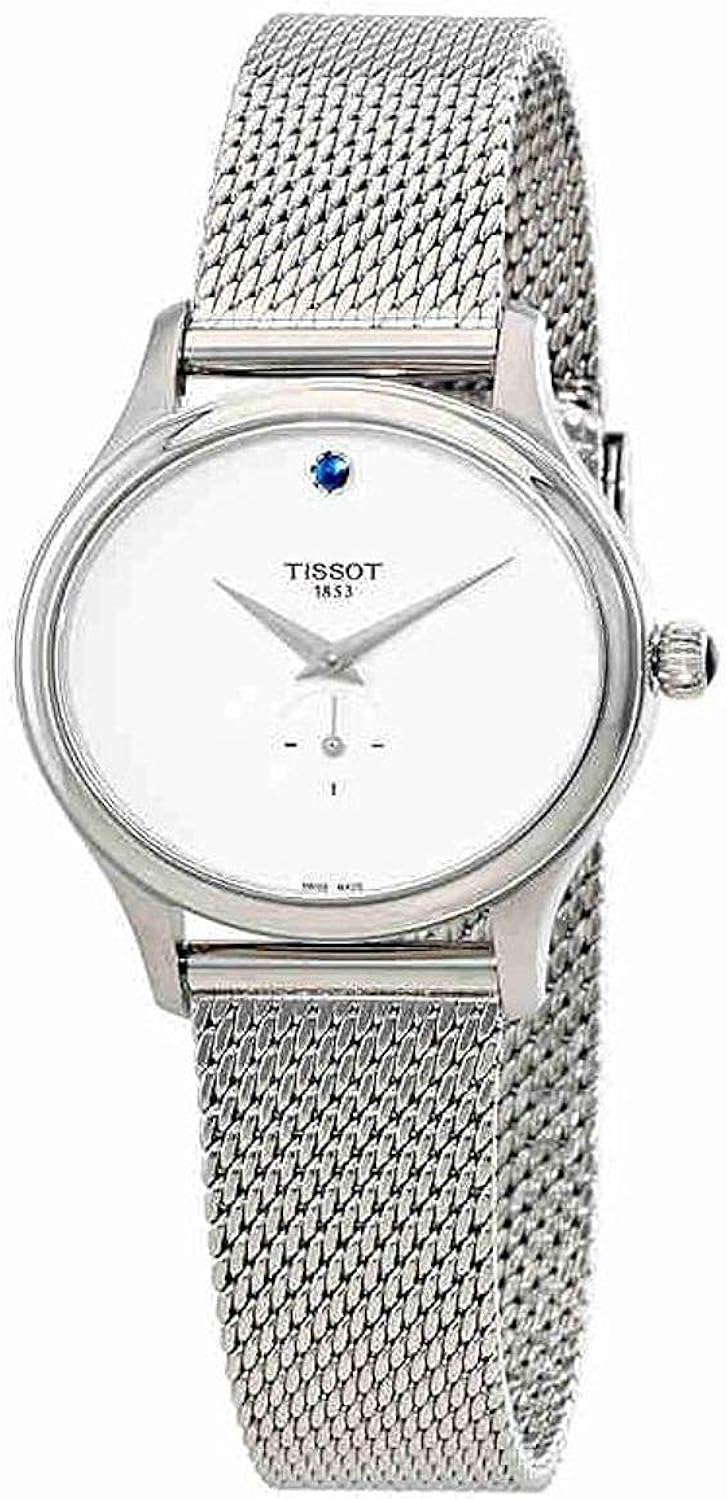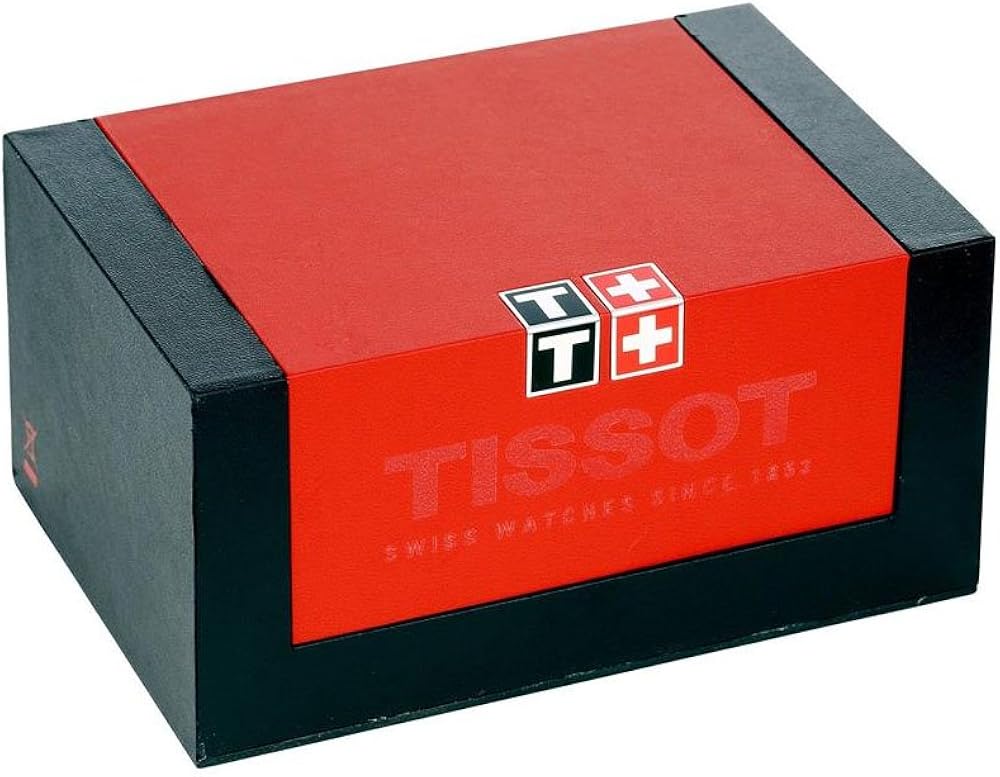
Tissot womens Bella Ora stainless-steel Watch Grey T1033101103100
Category: AMAZON FASHION
The Tissot Bella Ora has been introduced into the range combining classic Swiss watchmaking with a contemporary design for ladies. An elegant watch that will sit well on the wrist whatever the occasion. Stainless steel case, Stainless steel mesh bracelet, White Mother of pearl dial, Quartz movement, Scratch resistant Sapphire, Water resistant up to 3 ATM - 30 meters - 100 feet
Features: Push/pull | Synthetic Sapphire | Quartz Movement | Case Diameter: 31mm | Water resistant to 30m (100ft): in general, withstands splashes or brief immersion in water, but not suitable for swimming or bathing